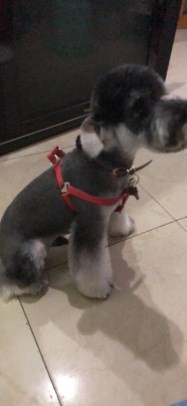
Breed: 2342-n000102-miniature_schnauzer